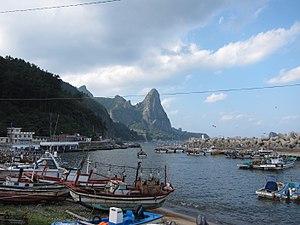
Ulleung-do est une île de Corée du Sud située dans la mer du Japon ou mer de l'Est. Les Japonais la connaissent sous les noms de Matsu Shima ou de Utsuryo To. Elle est aussi connue sous le nom de Dagelet pour les Européens, du nom de Joseph Lepaute Dagelet, scientifique français. C'est une île d'origine volcanique située à 120 km à l'est de la péninsule coréenne. Elle compte 10 000 habitants pour une superficie de 73,15 km² soit 137 hab/km². C'est un stratovolcan qui culmine à une altitude de 984 m au Seonginbong. L'île est composée essentiellement de trachyandésite. La dernière éruption majeure s'est produite il y a 9 350 ans, elle a atteint un indice d'explosivité de 6 et a déposé des éjectas jusqu'à Honshu à plus de 800 km de distance tout en formant une caldeira au sommet.